Woodhouse Hill Ground, Leeds

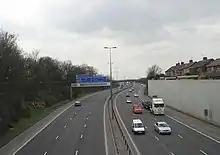
M621 motorway across the area of the former Woodhouse Hill cricket ground

Woodhouse Hill Cricket Ground held two first class cricket matches . In July 1869 Yorkshire CCC played Cambridgeshire while a United North of England Eleven took on a United South of England Eleven in 1872.